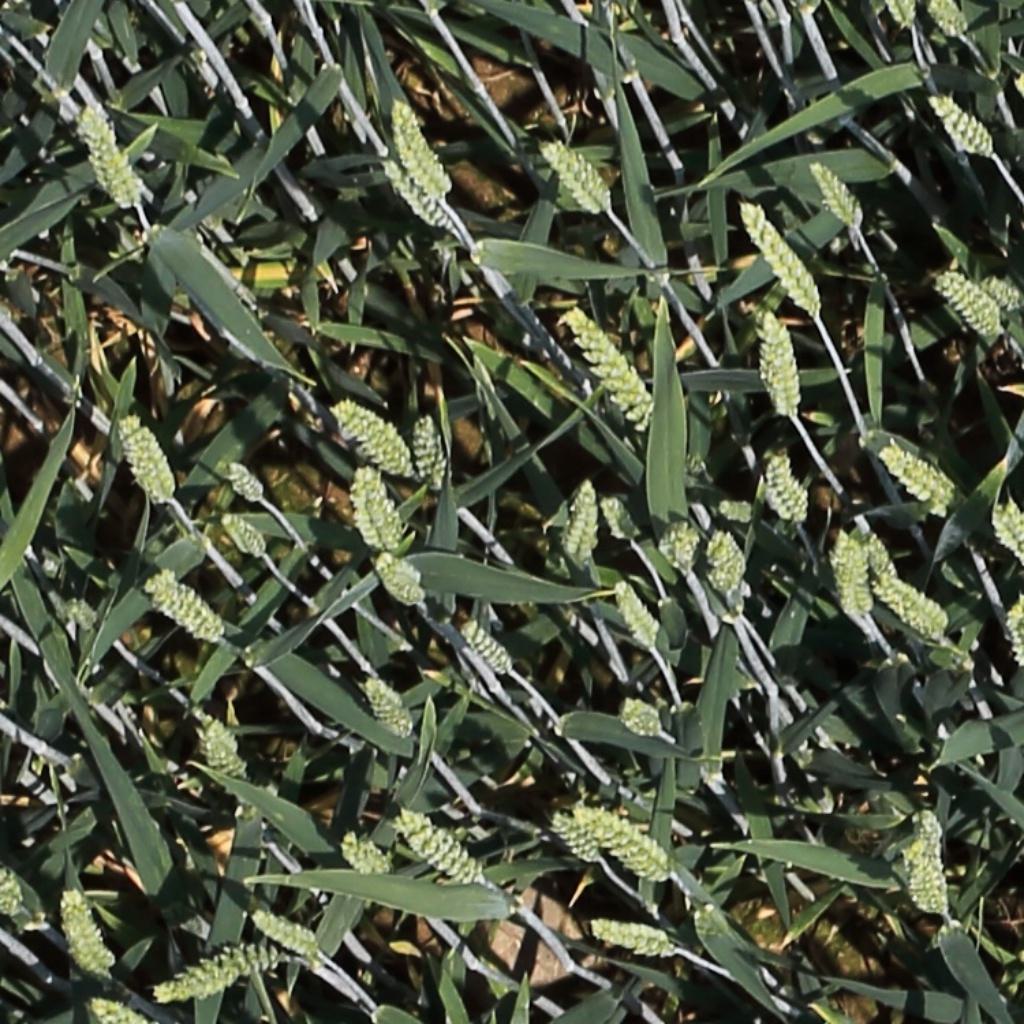
Country: Switzerland
Location: Usask
Wheat development stage: Filling